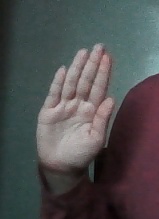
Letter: seen